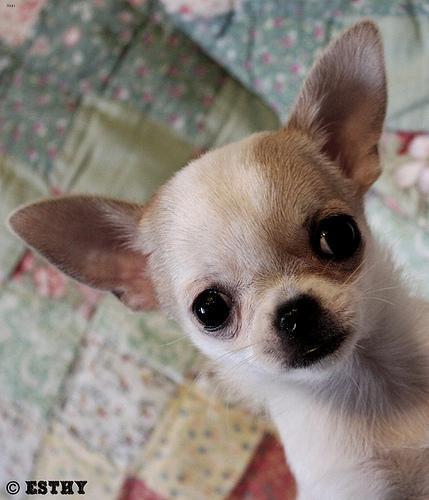
chihuahua